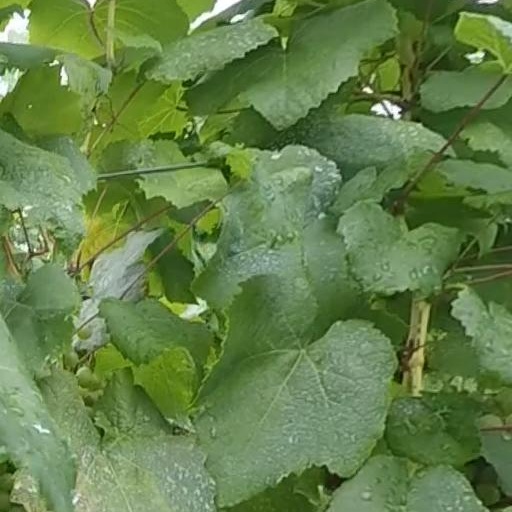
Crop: grape